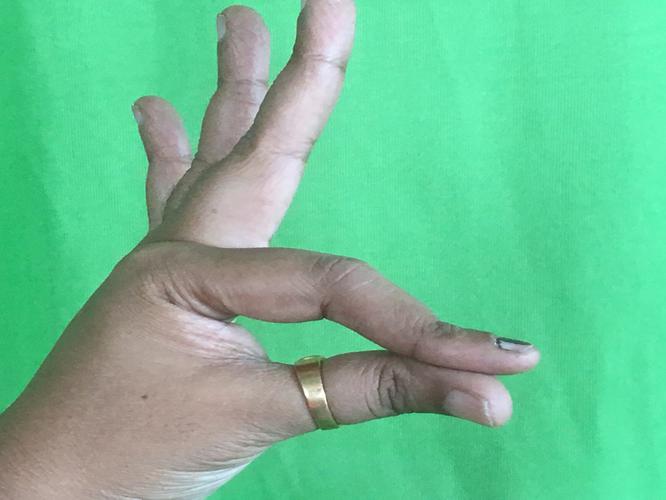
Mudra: Hamsasyam
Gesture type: single_hand